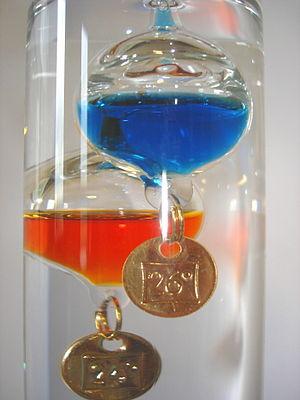
Détails du thermomètre Galiléo. Русский: Термометр Галилея вблизи.
Un thermomètre de Galilée, est un thermomètre constitué d'un cylindre de verre scellé contenant un liquide transparent et une série d'objets dont les densités sont conçues pour qu'ils coulent un à un, à mesure que le liquide est chauffé et que sa densité diminue. Il est nommé en l'honneur de Galilée mais a été inventé par des membres de l'Accademia del Cimento de Florence qui incluait ses disciples Torricelli et Viviani. Une description détaillée de ce thermomètre a été publiée dans la Saggi di naturali esperienze fatte nell'Academia del Cimento sotto la protezione del Serenissimo Principe Leopoldo di Toscana e descritte dal segretario di essa Accademia, la principale publication de cette académie.